Marguerite Fould

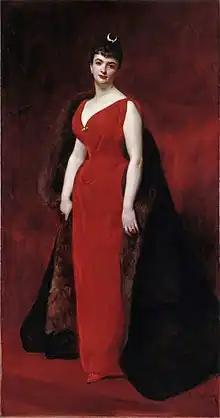
Marguerite Stern

Marguerite Stern (née Fould) (1866–1956) was a French Jewish art collector whose property was seized by Nazis during the occupation of Paris.